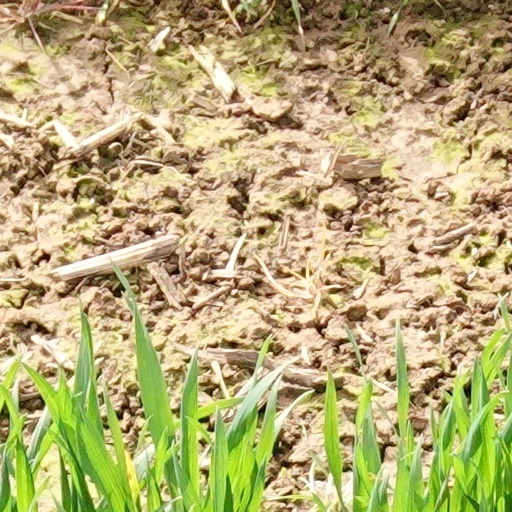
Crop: wheat